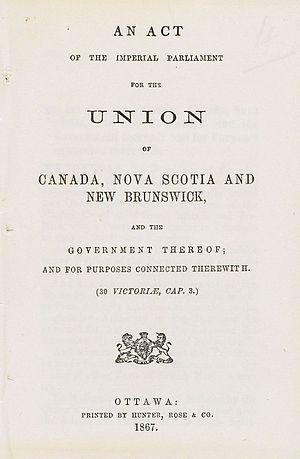
La Loi constitutionnelle de 1867 (jadis appelée Acte de l'Amérique du Nord britannique de 1867, et toujours officieusement appelée l'AANB) comprend une partie majeure de la Constitution du Canada. La Loi définit en grande partie le fonctionnement du Gouvernement du Canada, y compris sa structure fédérale, la Chambre des communes, le Sénat, le système judiciaire, et le système de taxation. On lui donna son nom actuel en 1982, lors du rapatriement de la constitution. La version anglaise de la Loi constitutionnelle de 1867 est la seule bénéficiant d'un statut officiel, la version française n'étant qu'officieuse. La version anglaise est donc la seule qui a force de loi et qui peut être invoquée devant les tribunaux. L'article 55 de la Loi constitutionnelle de 1982 prévoyait la rédaction et le dépôt pour adoption d'une version française officielle. Une version française fut rédigée, mais elle n'a jamais été adoptée. (Inversement, la Loi de 1982 sur le Canada, qui contient la Loi constitutionnelle de 1867, est la seule loi du Parlement britannique à avoir été adoptée à la fois en anglais et en français.)"
La Constitution du Canada est l'ensemble des règles de droit qui organisent les institutions du Canada et détermine les règles fondamentales qui régissent la société canadienne. Elle est la « loi suprême du Canada » et toute autre disposition de droit doit s'y conformer.
Le droit au Québec est l'ensemble des règles de droit qui s'appliquent sur le territoire du Québec. Le droit québécois est caractérisé par deux spécificités importantes. D'une part, il tombe sous la responsabilité partagée du Parlement fédéral et du Parlement du Québec. De par la Constitution du Canada, chacun des gouvernements est responsable du droit relativement à ses sphères de compétences. D'autre part, pour des raisons historiques, le droit québécois s'identifie à deux traditions juridiques : la tradition civiliste et la common law. De façon générale, le droit privé québécois correspond à la tradition civiliste, tandis que le droit public est davantage influencé par la common law. Toutefois, les nombreuses influences que les deux traditions ont eues les unes à travers les autres amènent le Québec à avoir un système juridique mixte.
L'histoire du droit au Québec se déroule de la fondation de la ville de Québec en 1608 jusqu'à nos jours.